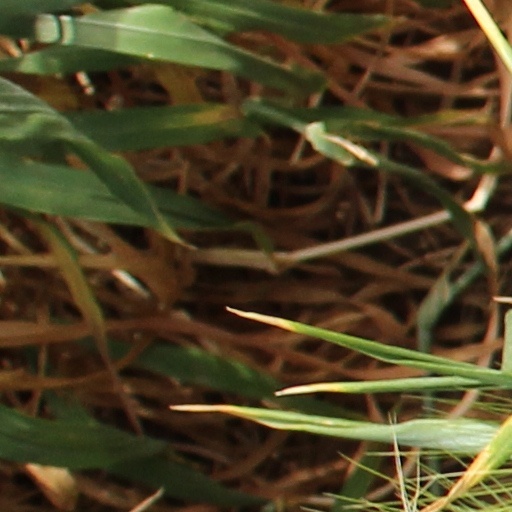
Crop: wheat